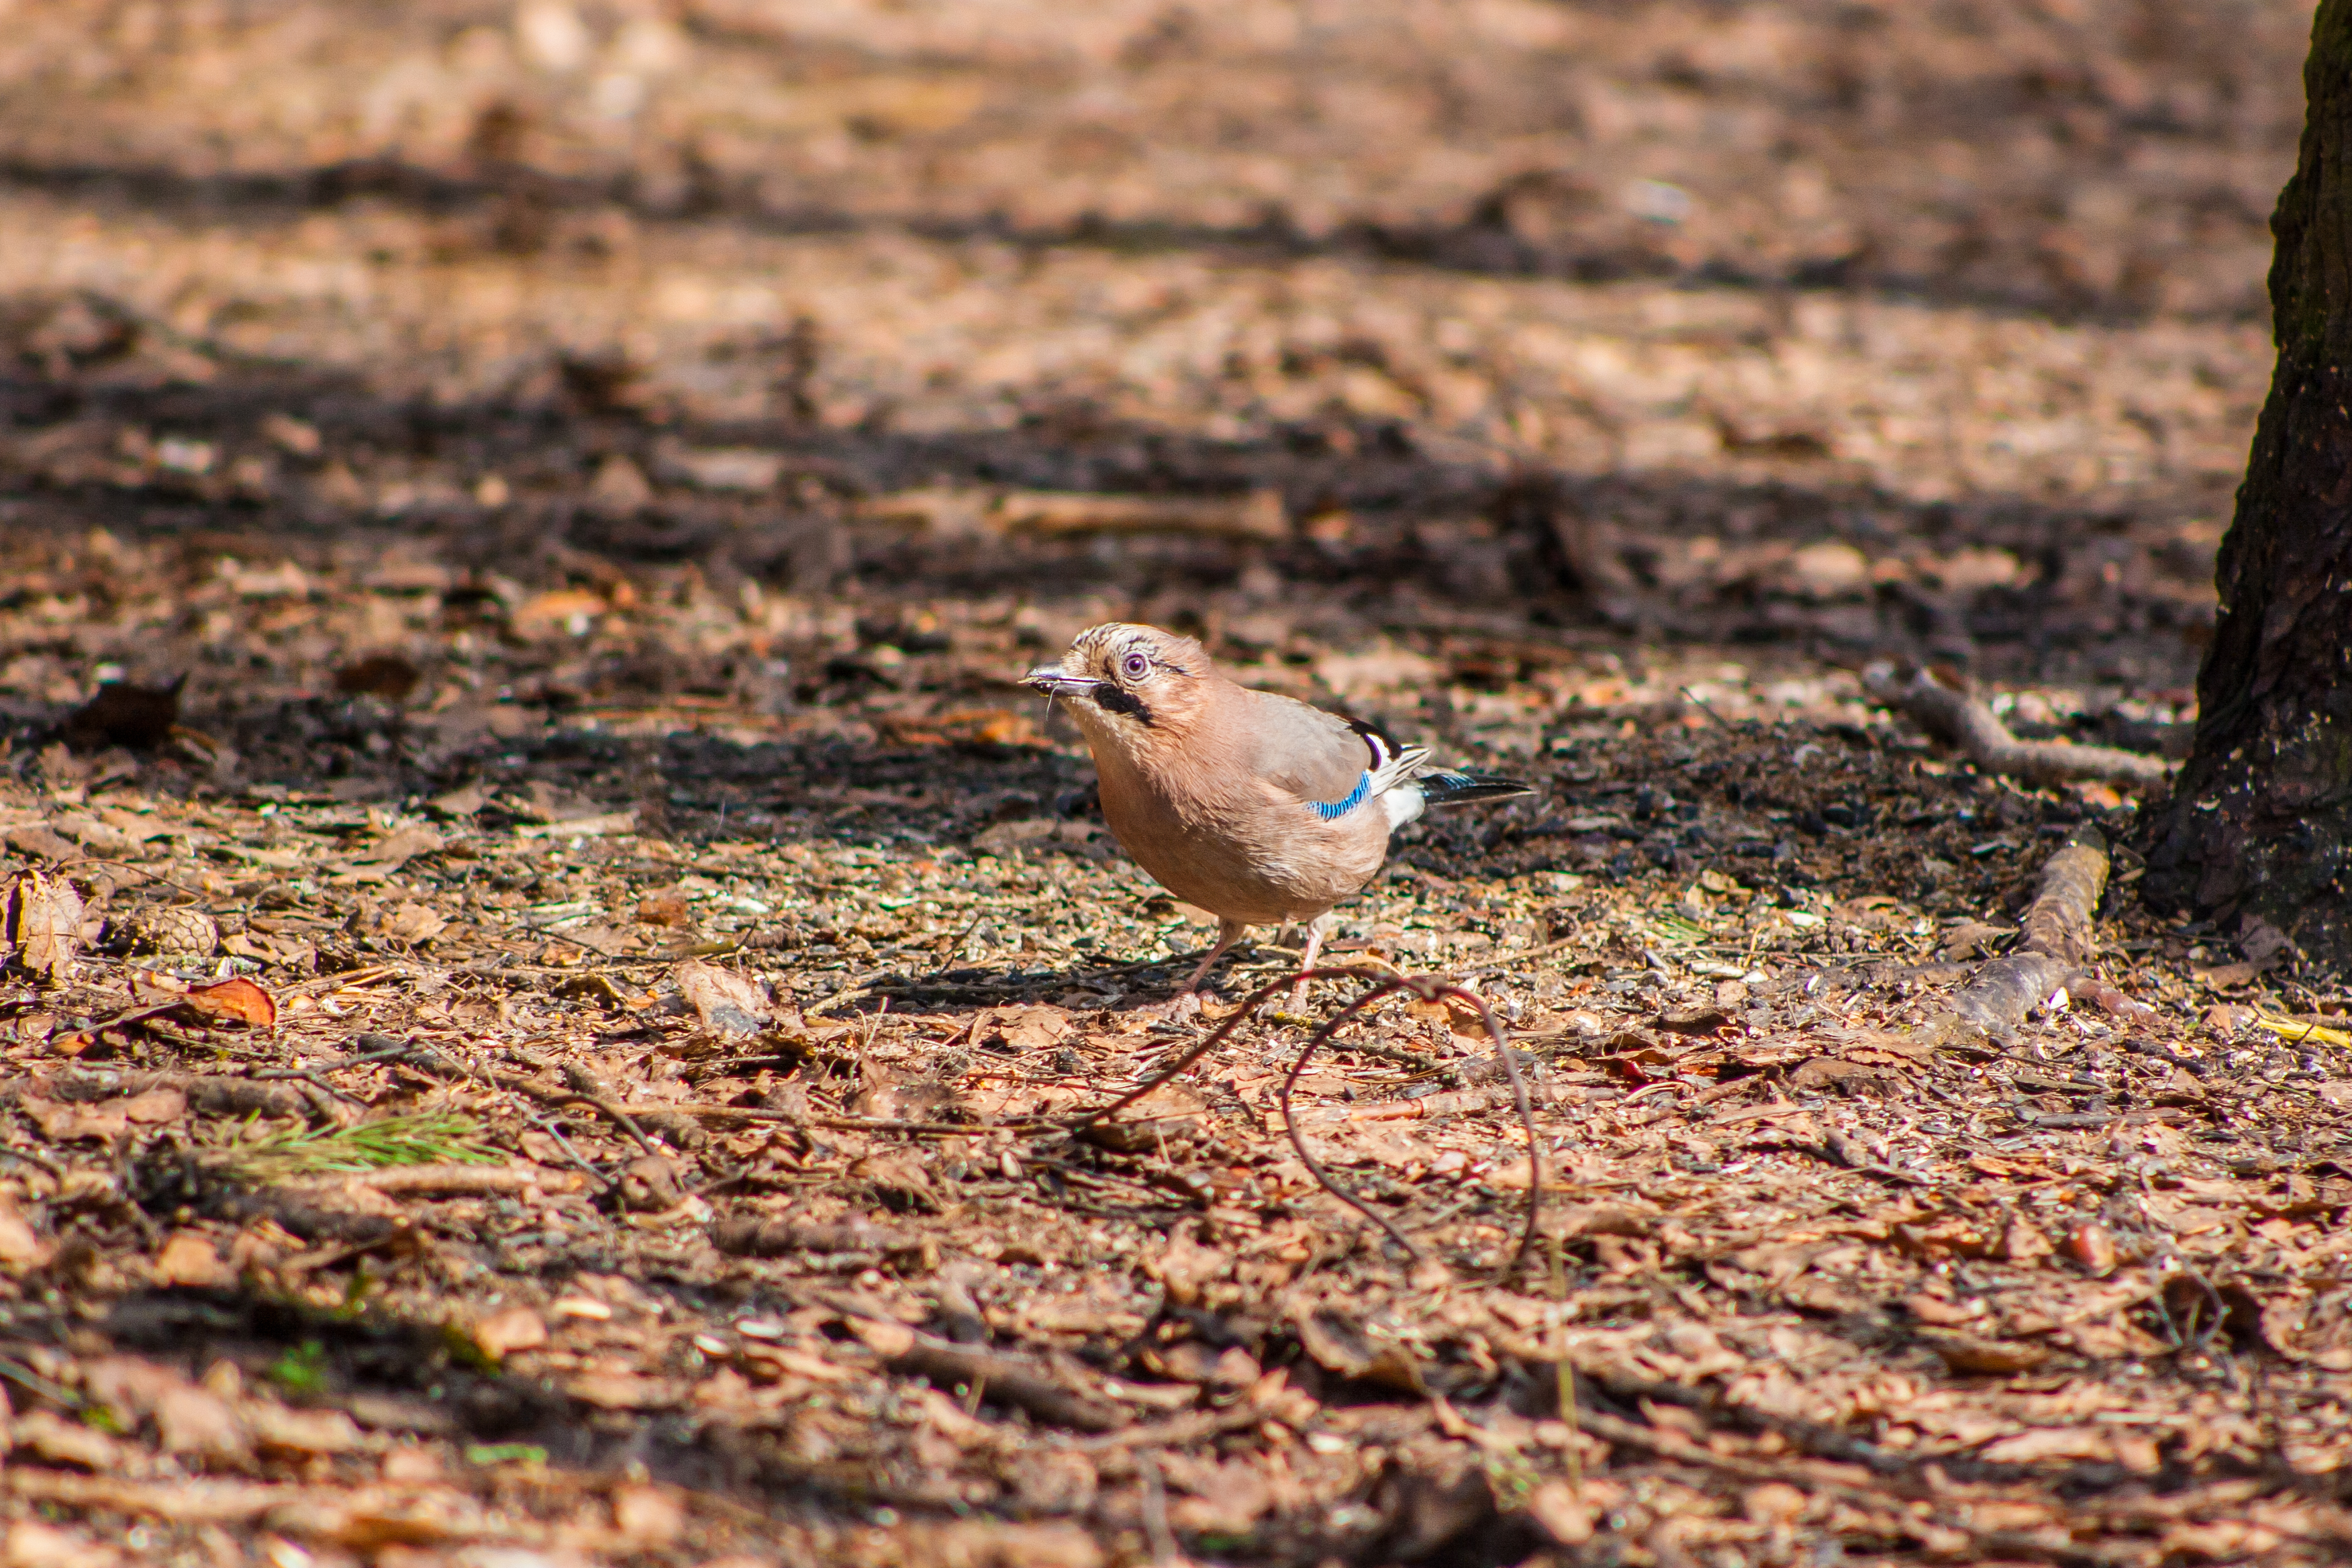
images, bird, beak, wood, feather, plant, grass, insect, fawn, terrestrial animal, landscape, seabird, water bird, tree, soil, twig, perching bird, songbird, charadriiformes, wildlife, wing, carolina wren, sparrow, old world flycatcher, rock, shadow, trunk, tail, plant stem, tundra